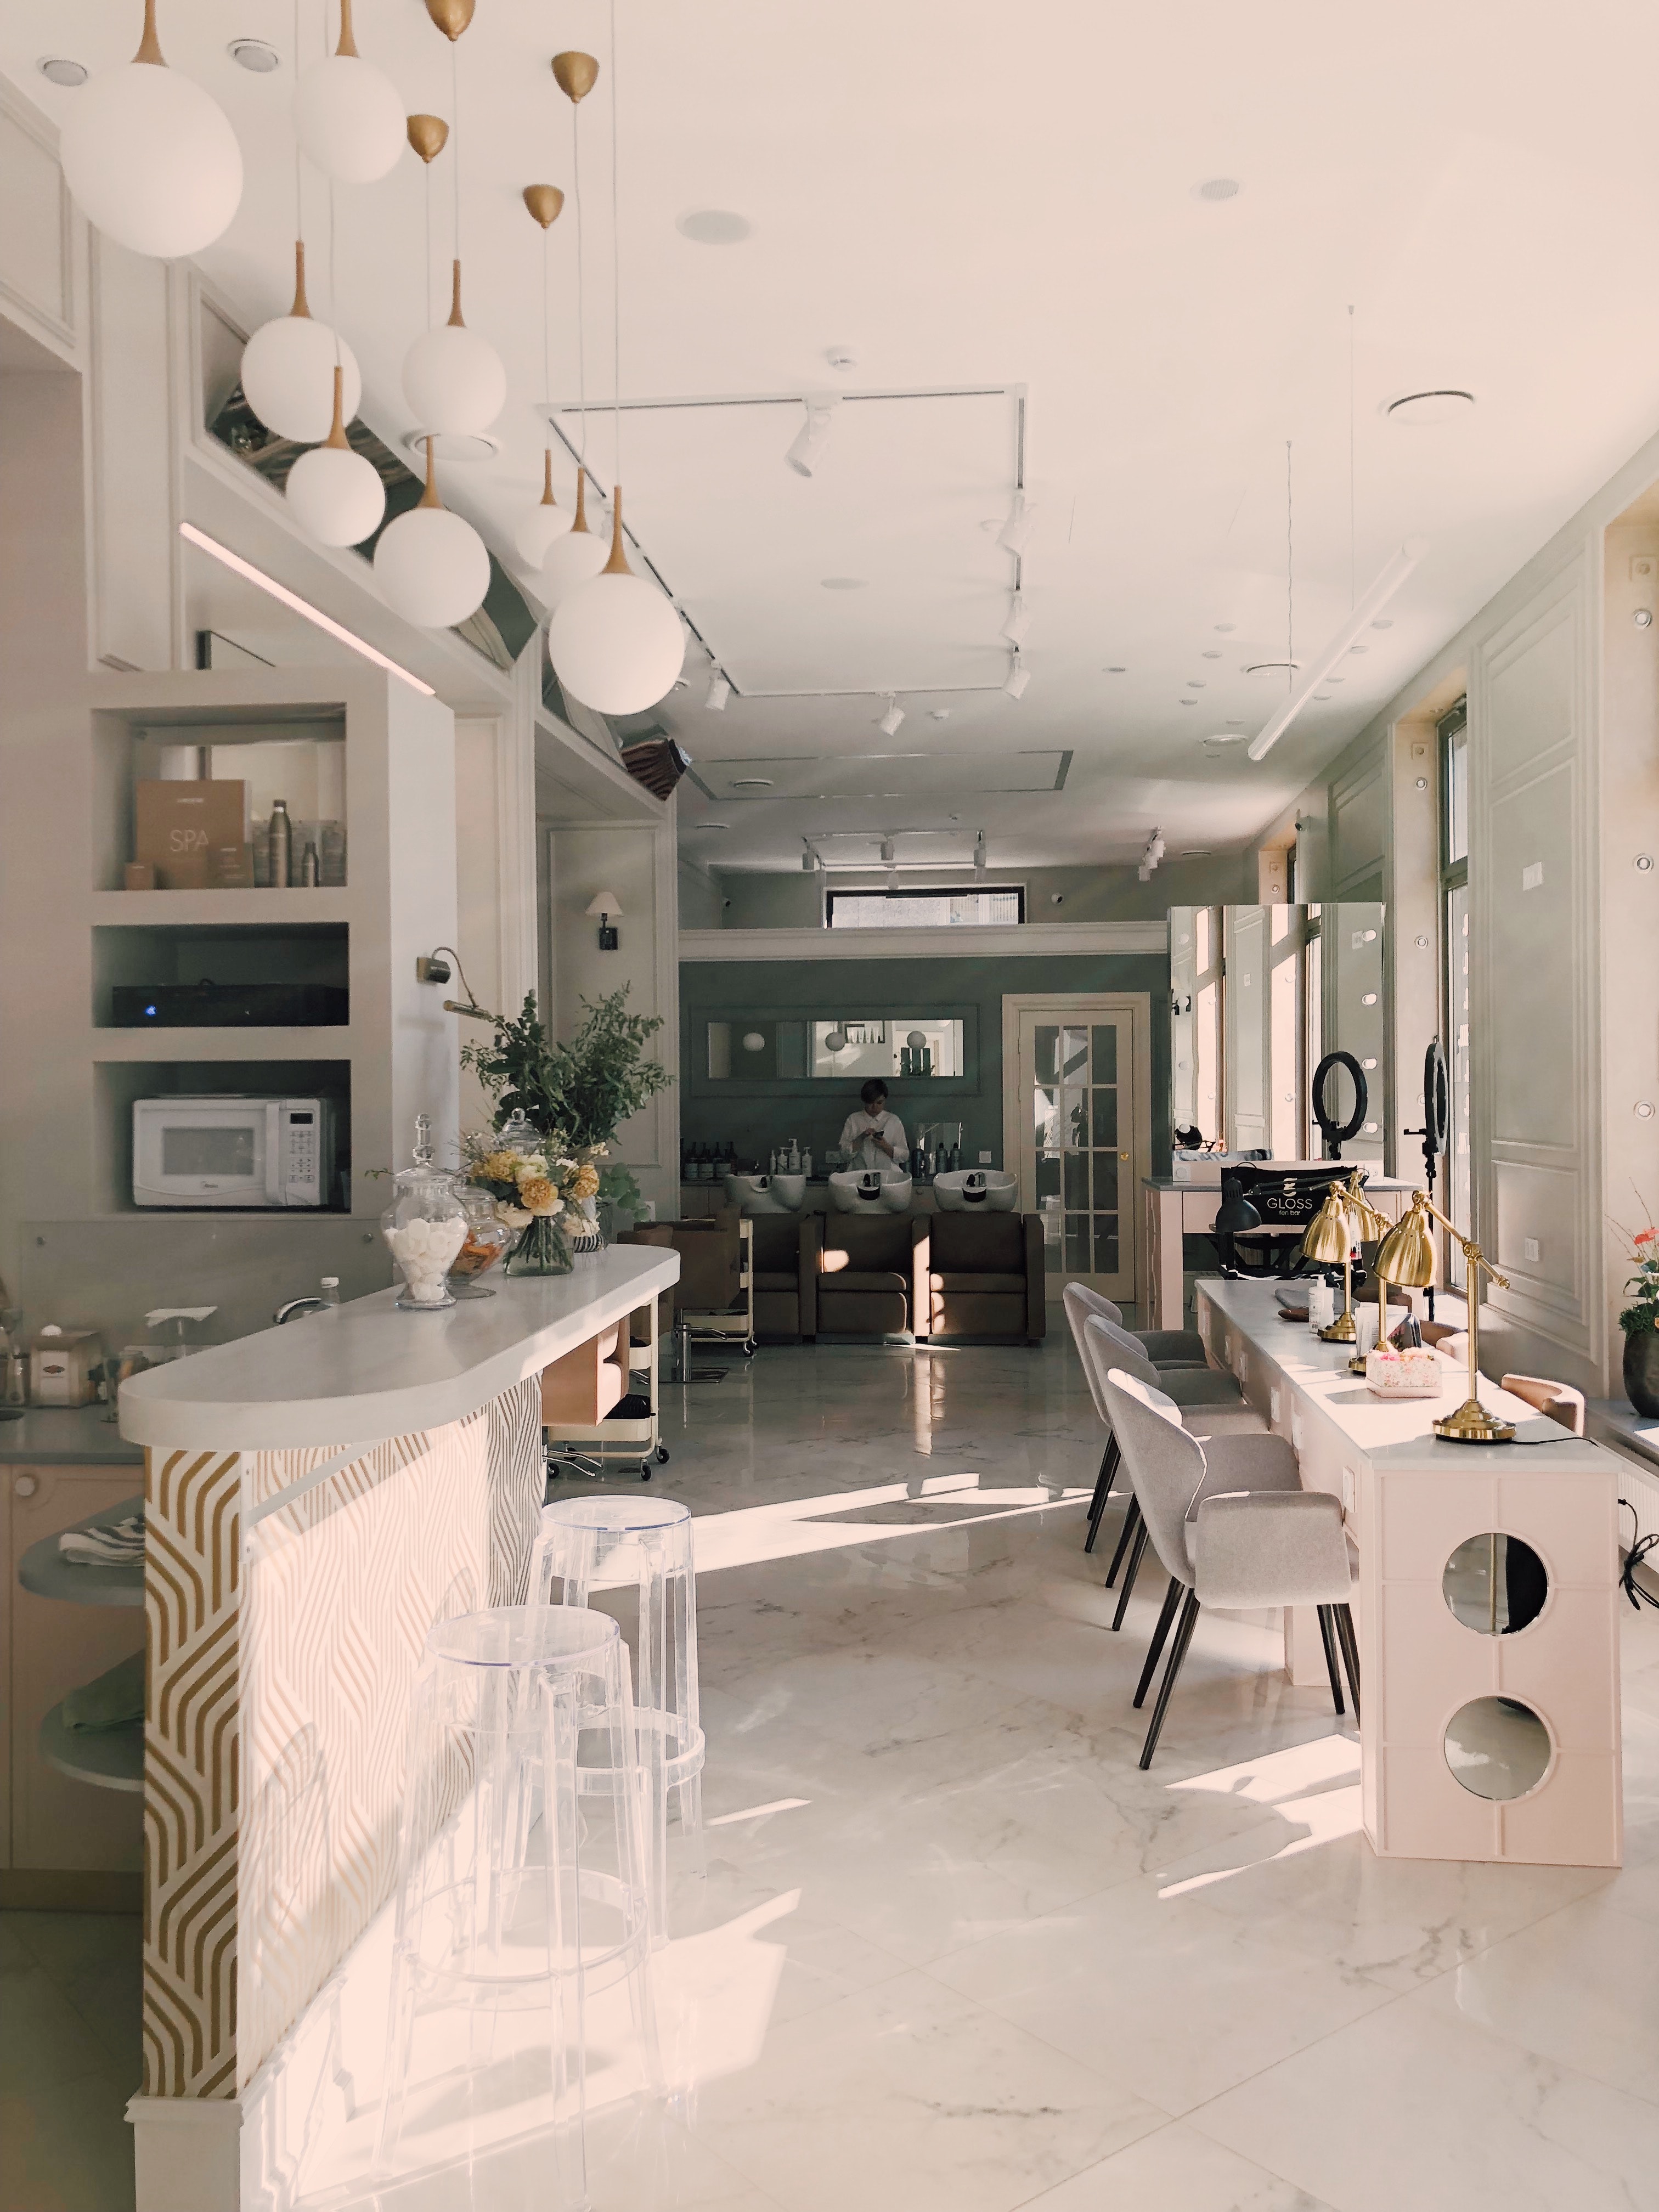
interior design, room, kitchen, ceiling, home, living room, countertop, floor, flooring, house